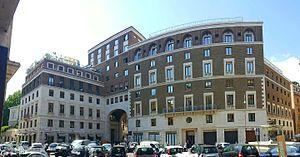
Bulgari est une société italienne fondée en 1884 par l'orfèvre grec Sotírios Voúlgaris, active dans le domaine du luxe, principalement de la bijouterie, mais également de l'horlogerie, des parfums et des accessoires haut de gamme. Elle appartient depuis 2011 au groupe français LVMH - Moët Hennessy Louis Vuitton.